List of Jessica Jones characters

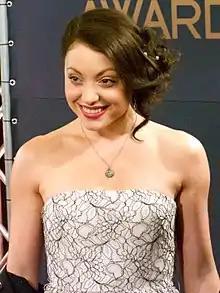
Leah Gibson

Oscar Arocho (portrayed by J. R. Ramirez) is the new building superintendent in Jones' building, and a single father whose son becomes enamored with Jones and her powers.